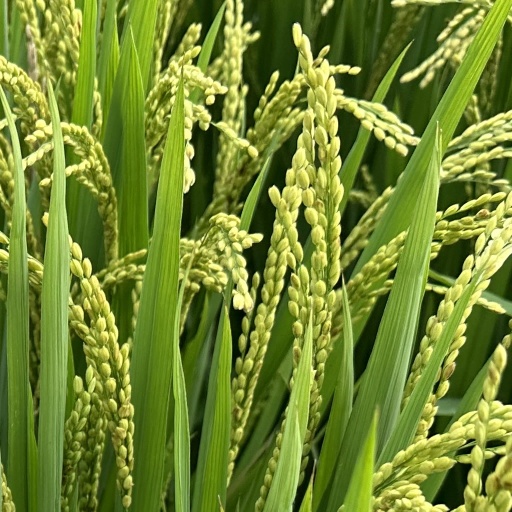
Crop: rice